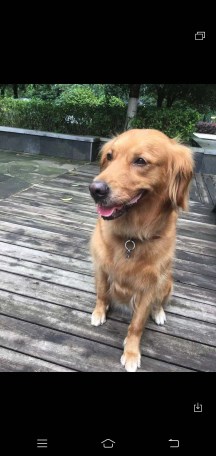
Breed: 5355-n000126-golden_retriever